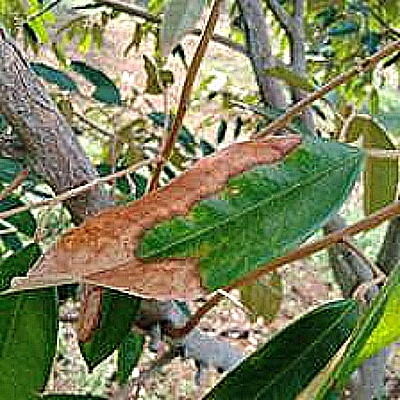
Label: Leaf_Blight